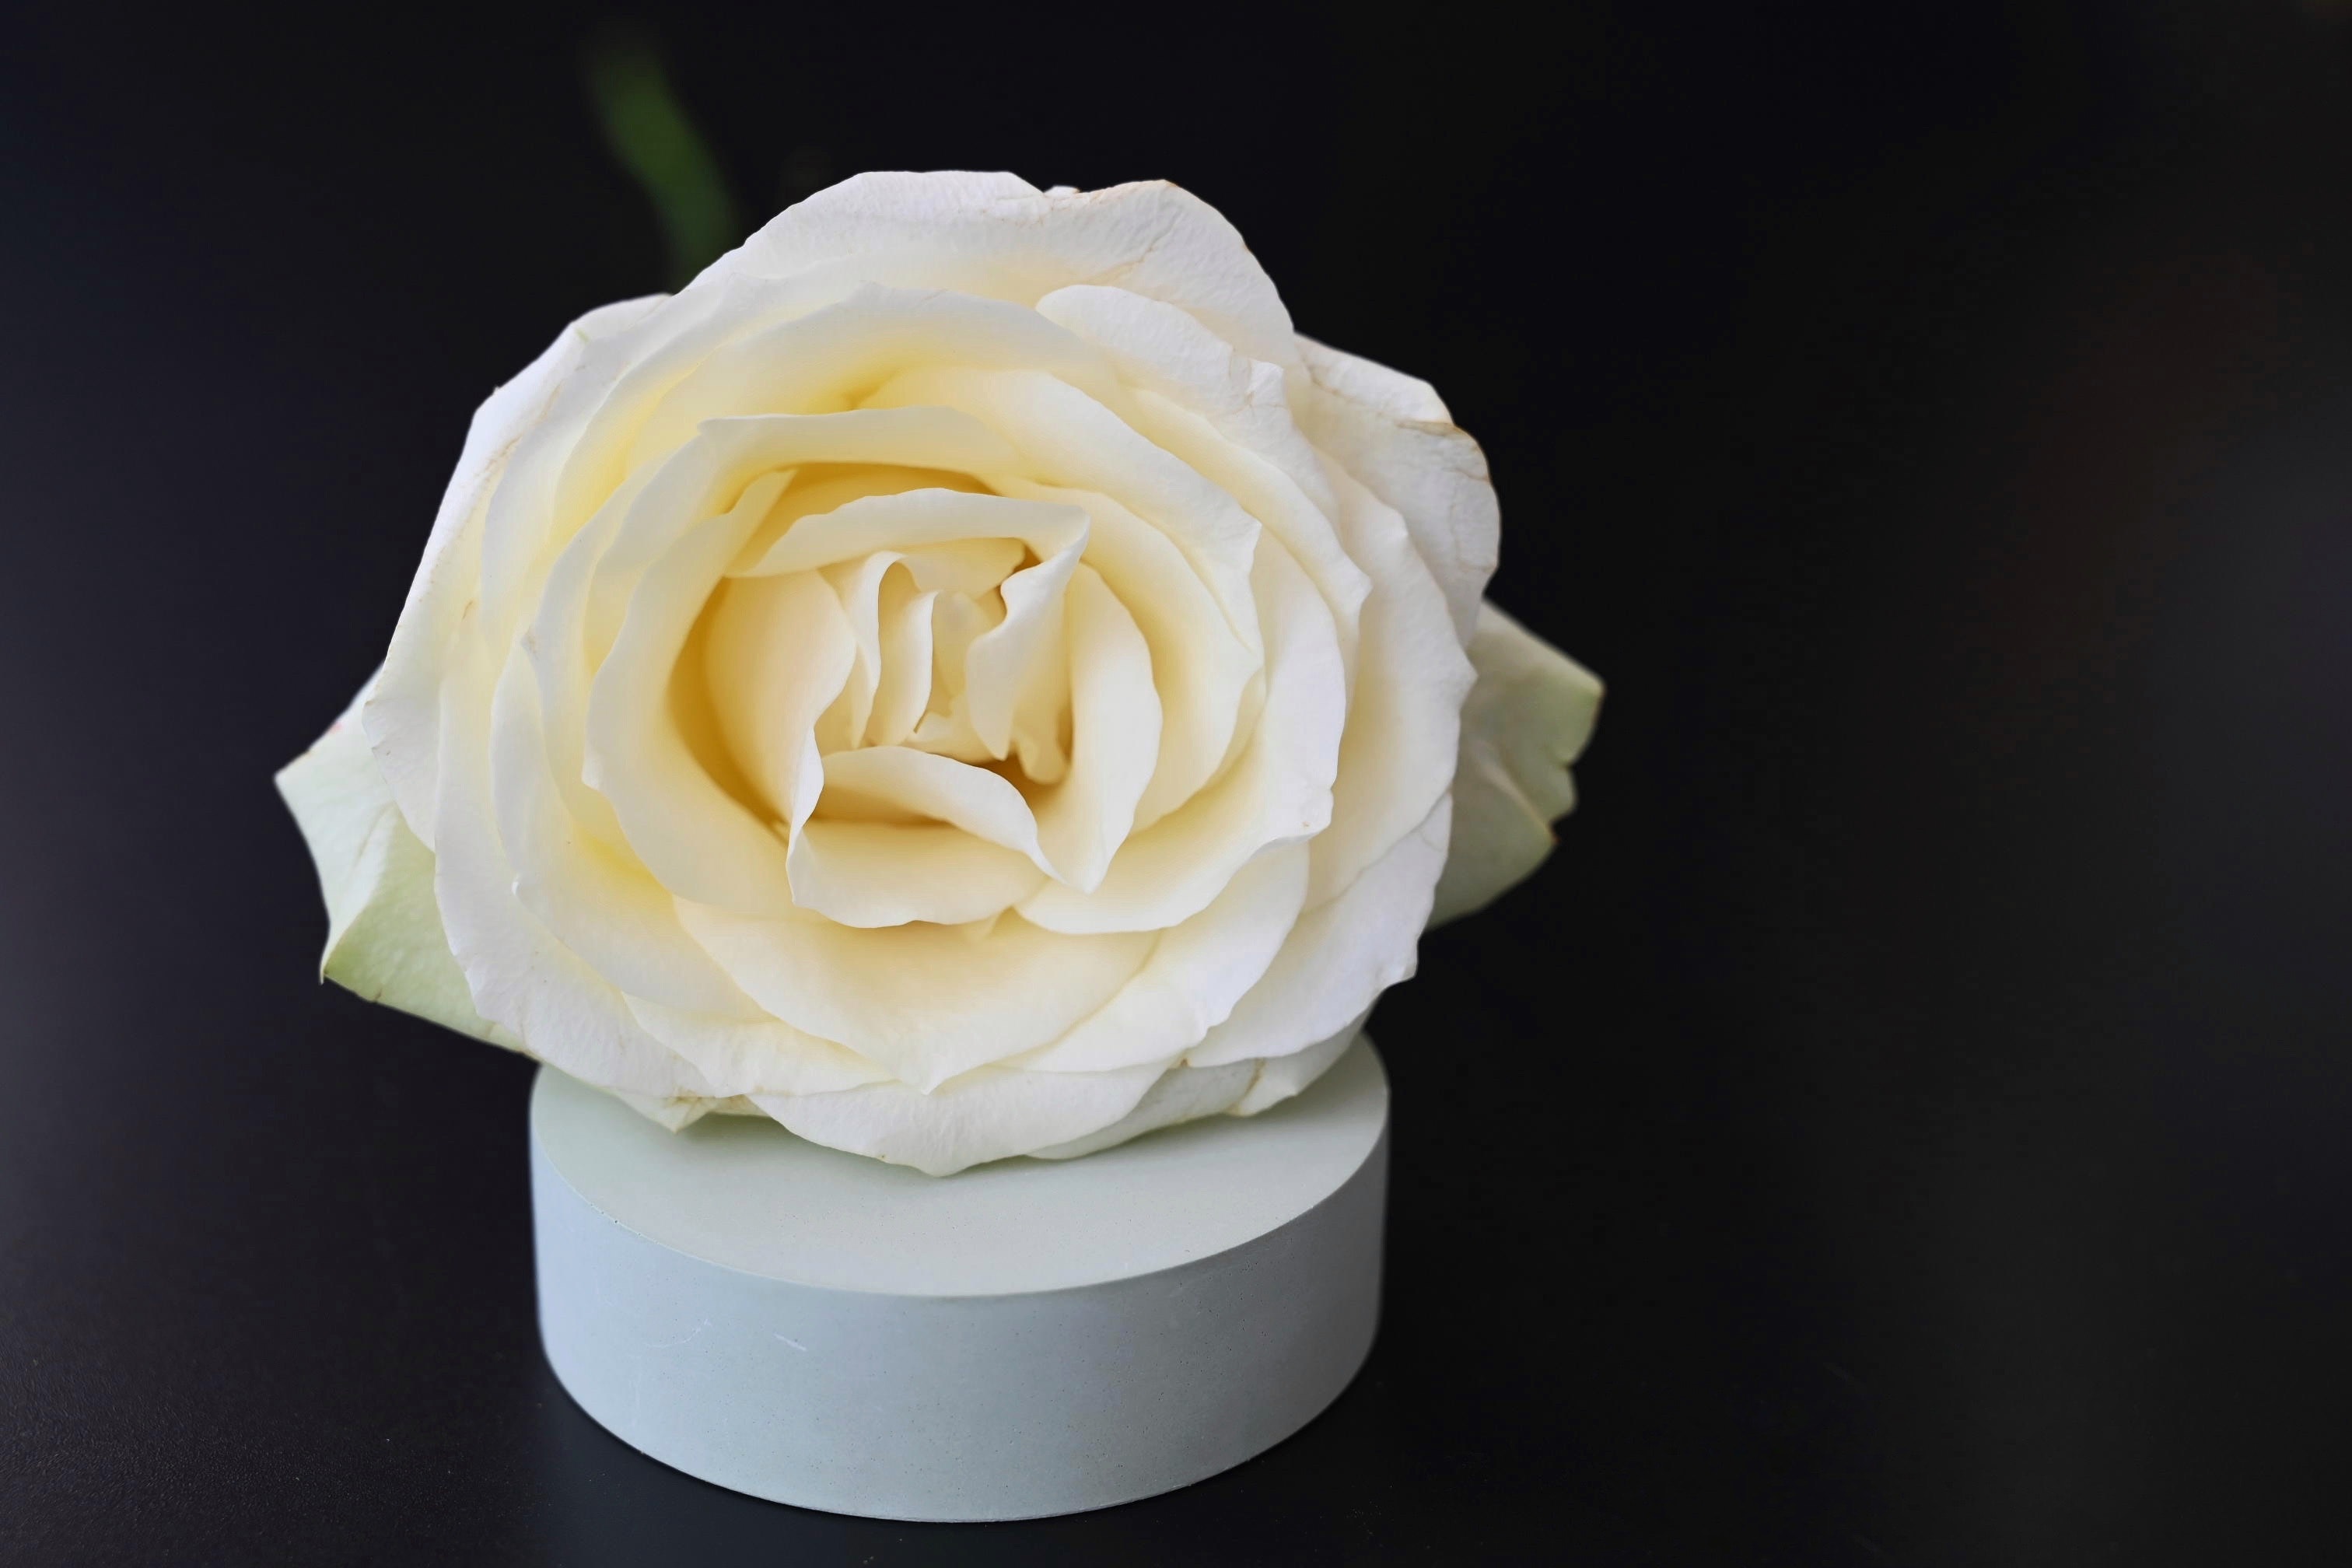
natural, flower, plant, petal, vase, Hybrid tea rose, rose, artifact, artificial flower, rose family, rosa centifolia, flowerpot, garden roses, bouquet, rose order, art, flowering plant, flower arranging, cut flowers, floribunda, floral design, paper product, peach, font, centrepiece, floristry, paper, still life photography, plant stem, wedding ceremony supply, peony, still life, austrian briar, rosa wichuraiana, carving, houseplant, craft